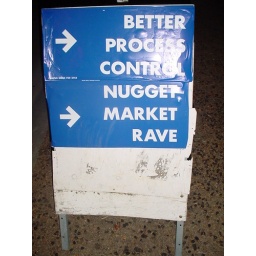
This sign had been on the north part of campus near the bike trail before I snapped this picture.